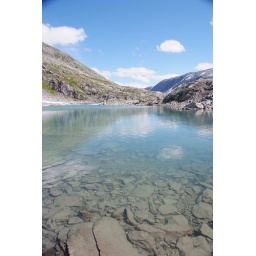
View from &amp;quot;Gamle Strynefjellsvegen&amp;quot; (the old road over the mountain at Stryn).Between Stryn and Grotli, Norway.